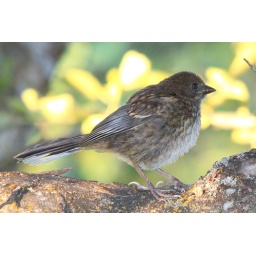
This bird was found in a tree in a rural yard in Mt. Shasta in Northern California.